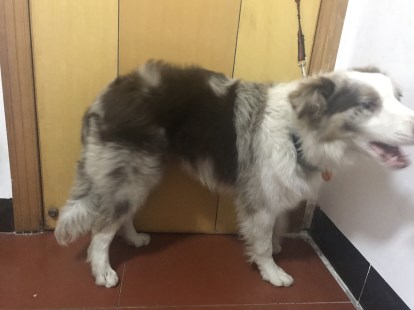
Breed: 2594-n000109-Border_collie